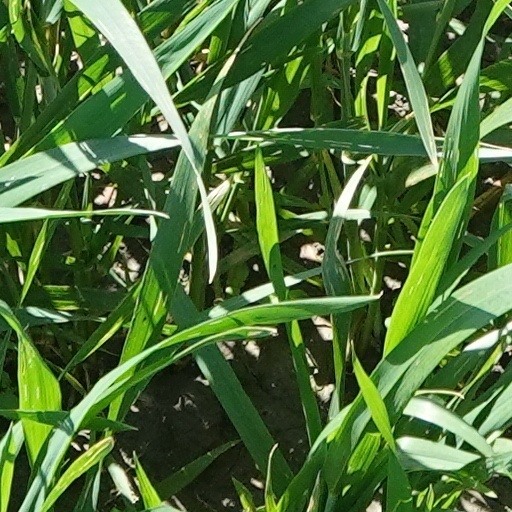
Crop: wheat